Rashida Jones

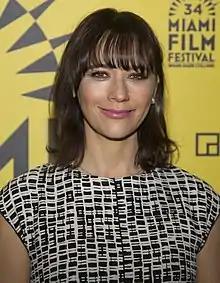
Jones in 2017

Although raised Jewish, Jones began practicing Hinduism in her early teens with her mother, after the two visited an ashram in India. As an adult, she practices Judaism. She told a reporter: